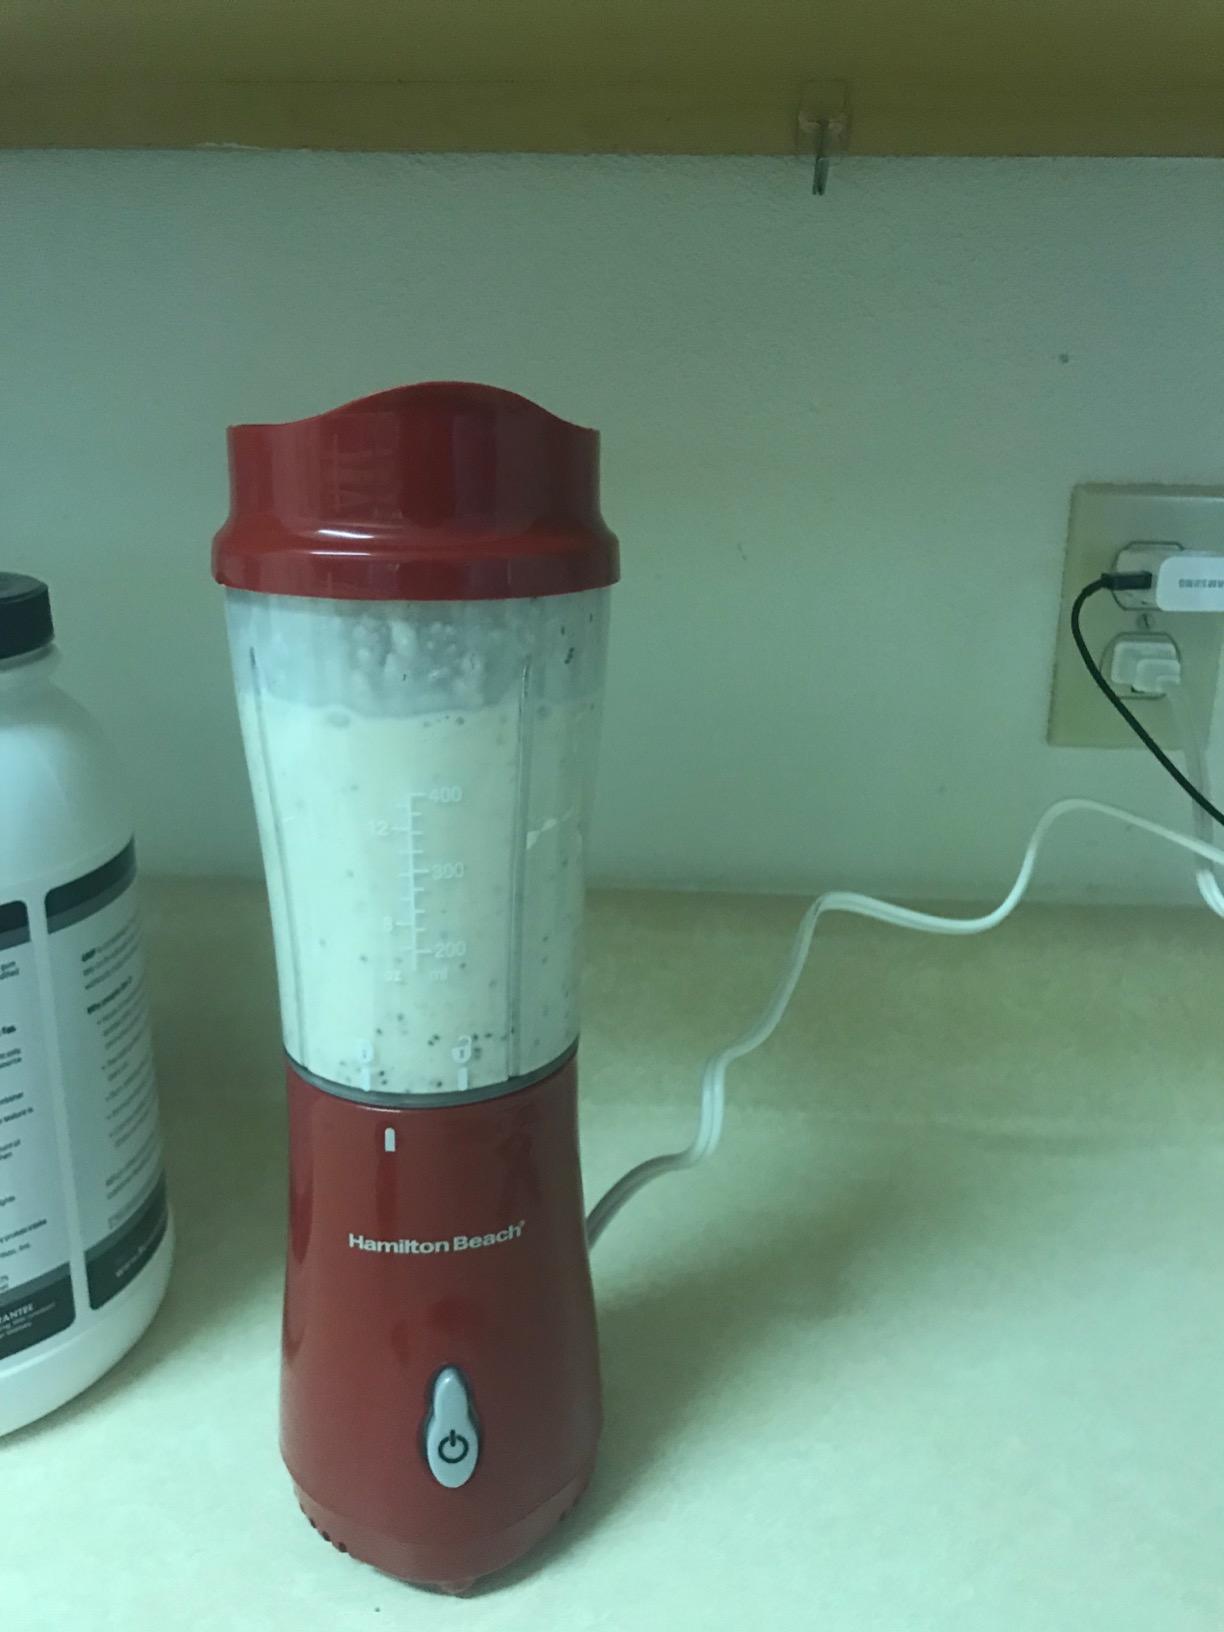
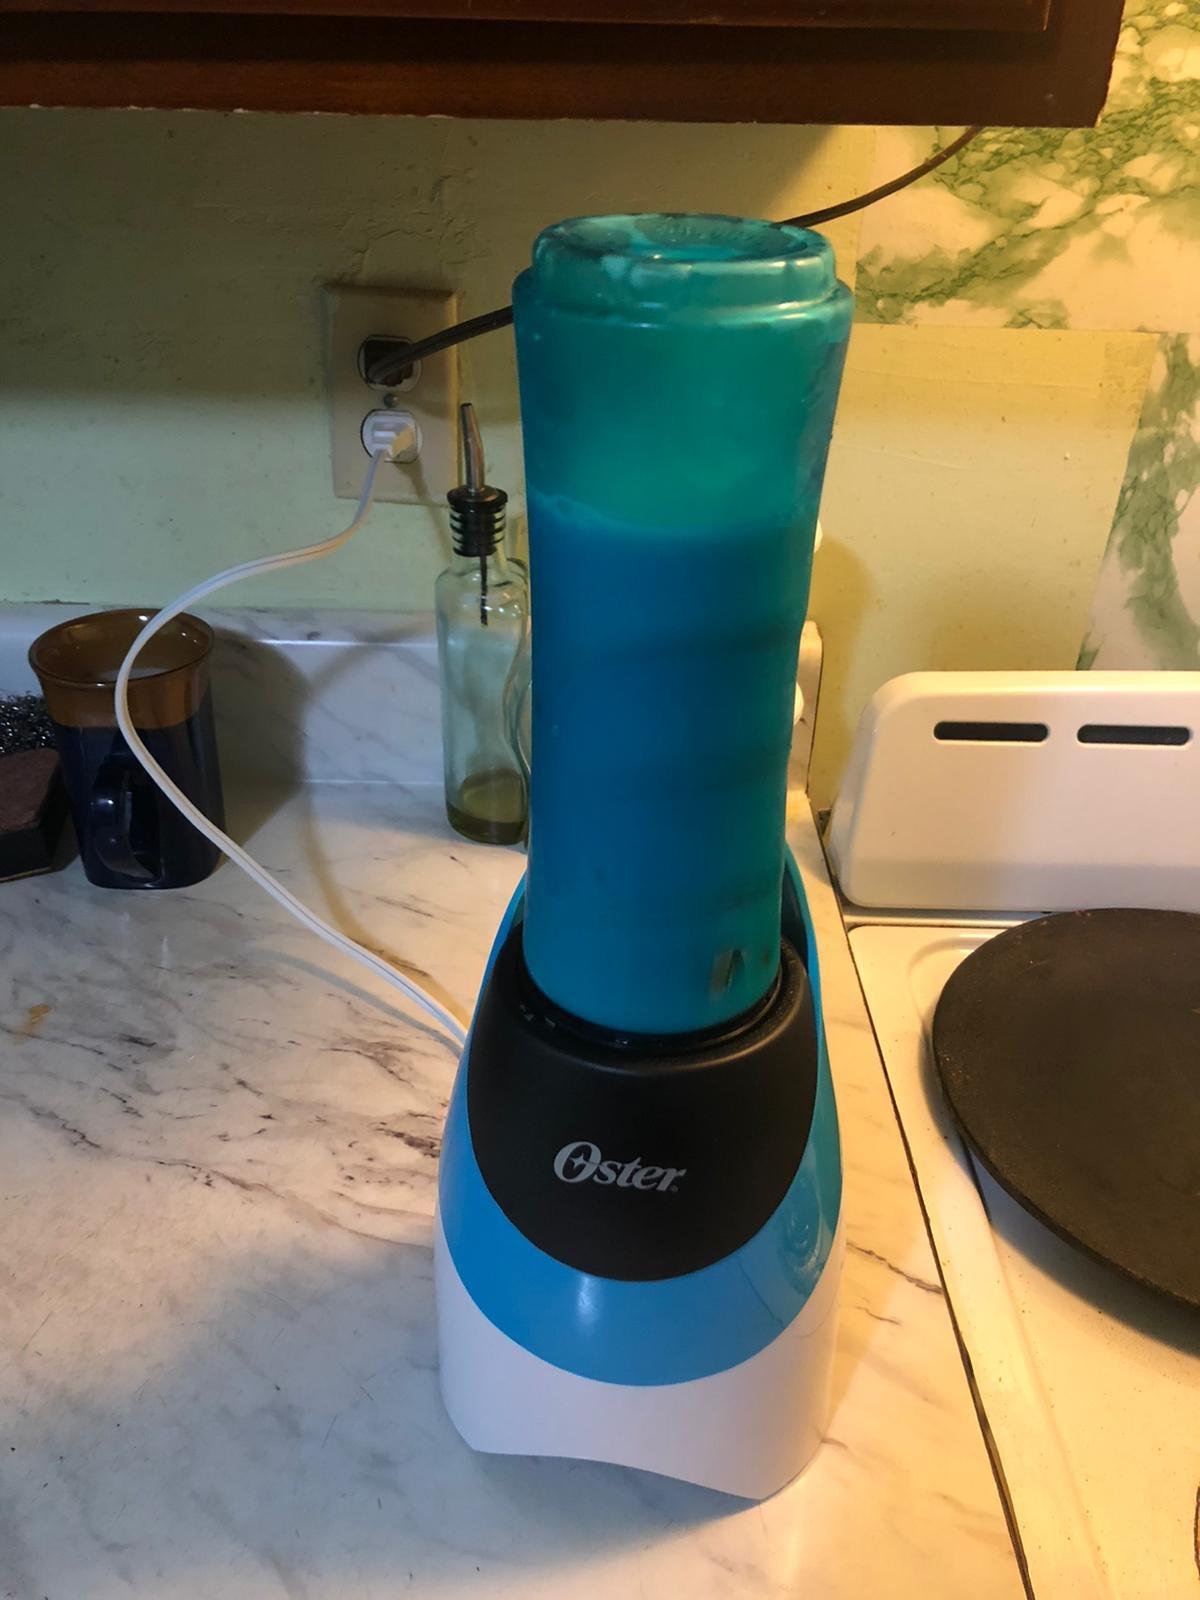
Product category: items_blender
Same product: no